Jasmin Burić

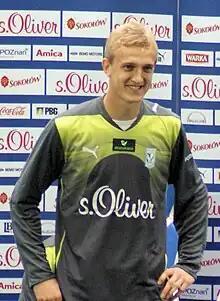
Burić with Lech Poznań in 2010

Jasmin Burić (born 18 February 1987) is a Bosnian professional footballer who plays as a goalkeeper for Ekstraklasa club Zagłębie Lubin.